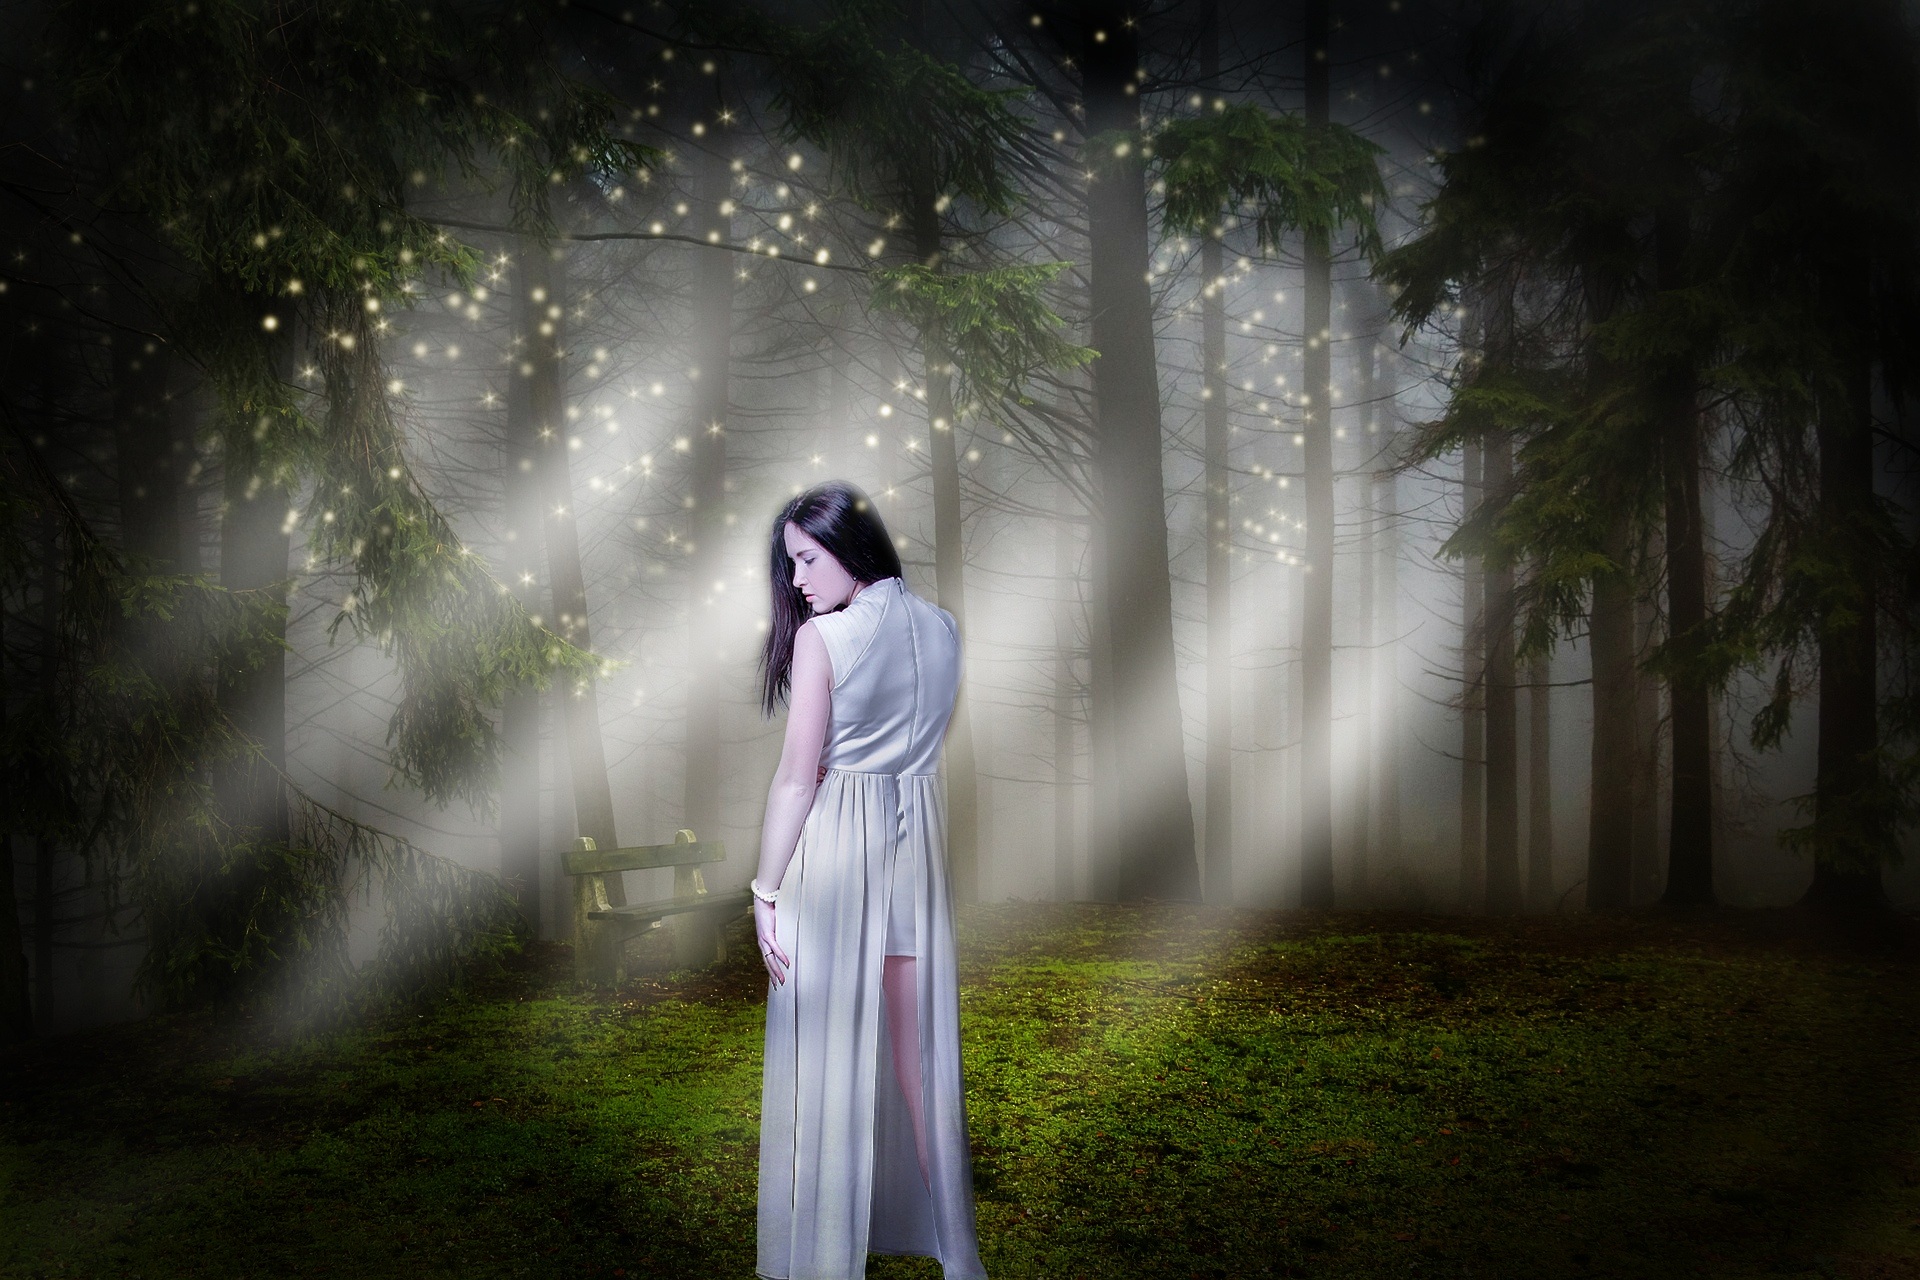
forest, light, sunlight, natural, darkness, woods, women, photograph, retouch, screenshot, luster, atmospheric phenomenon